Campus of the Massachusetts Institute of Technology

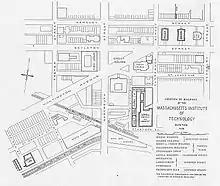
A 1905 map of MIT's Boston campus

The Massachusetts Institute of Technology occupies a tract in Cambridge, Massachusetts, United States. The campus spans approximately one mile (1.6 km) of the north side of the Charles River basin directly opposite the Back Bay neighborhood of Boston, Massachusetts.